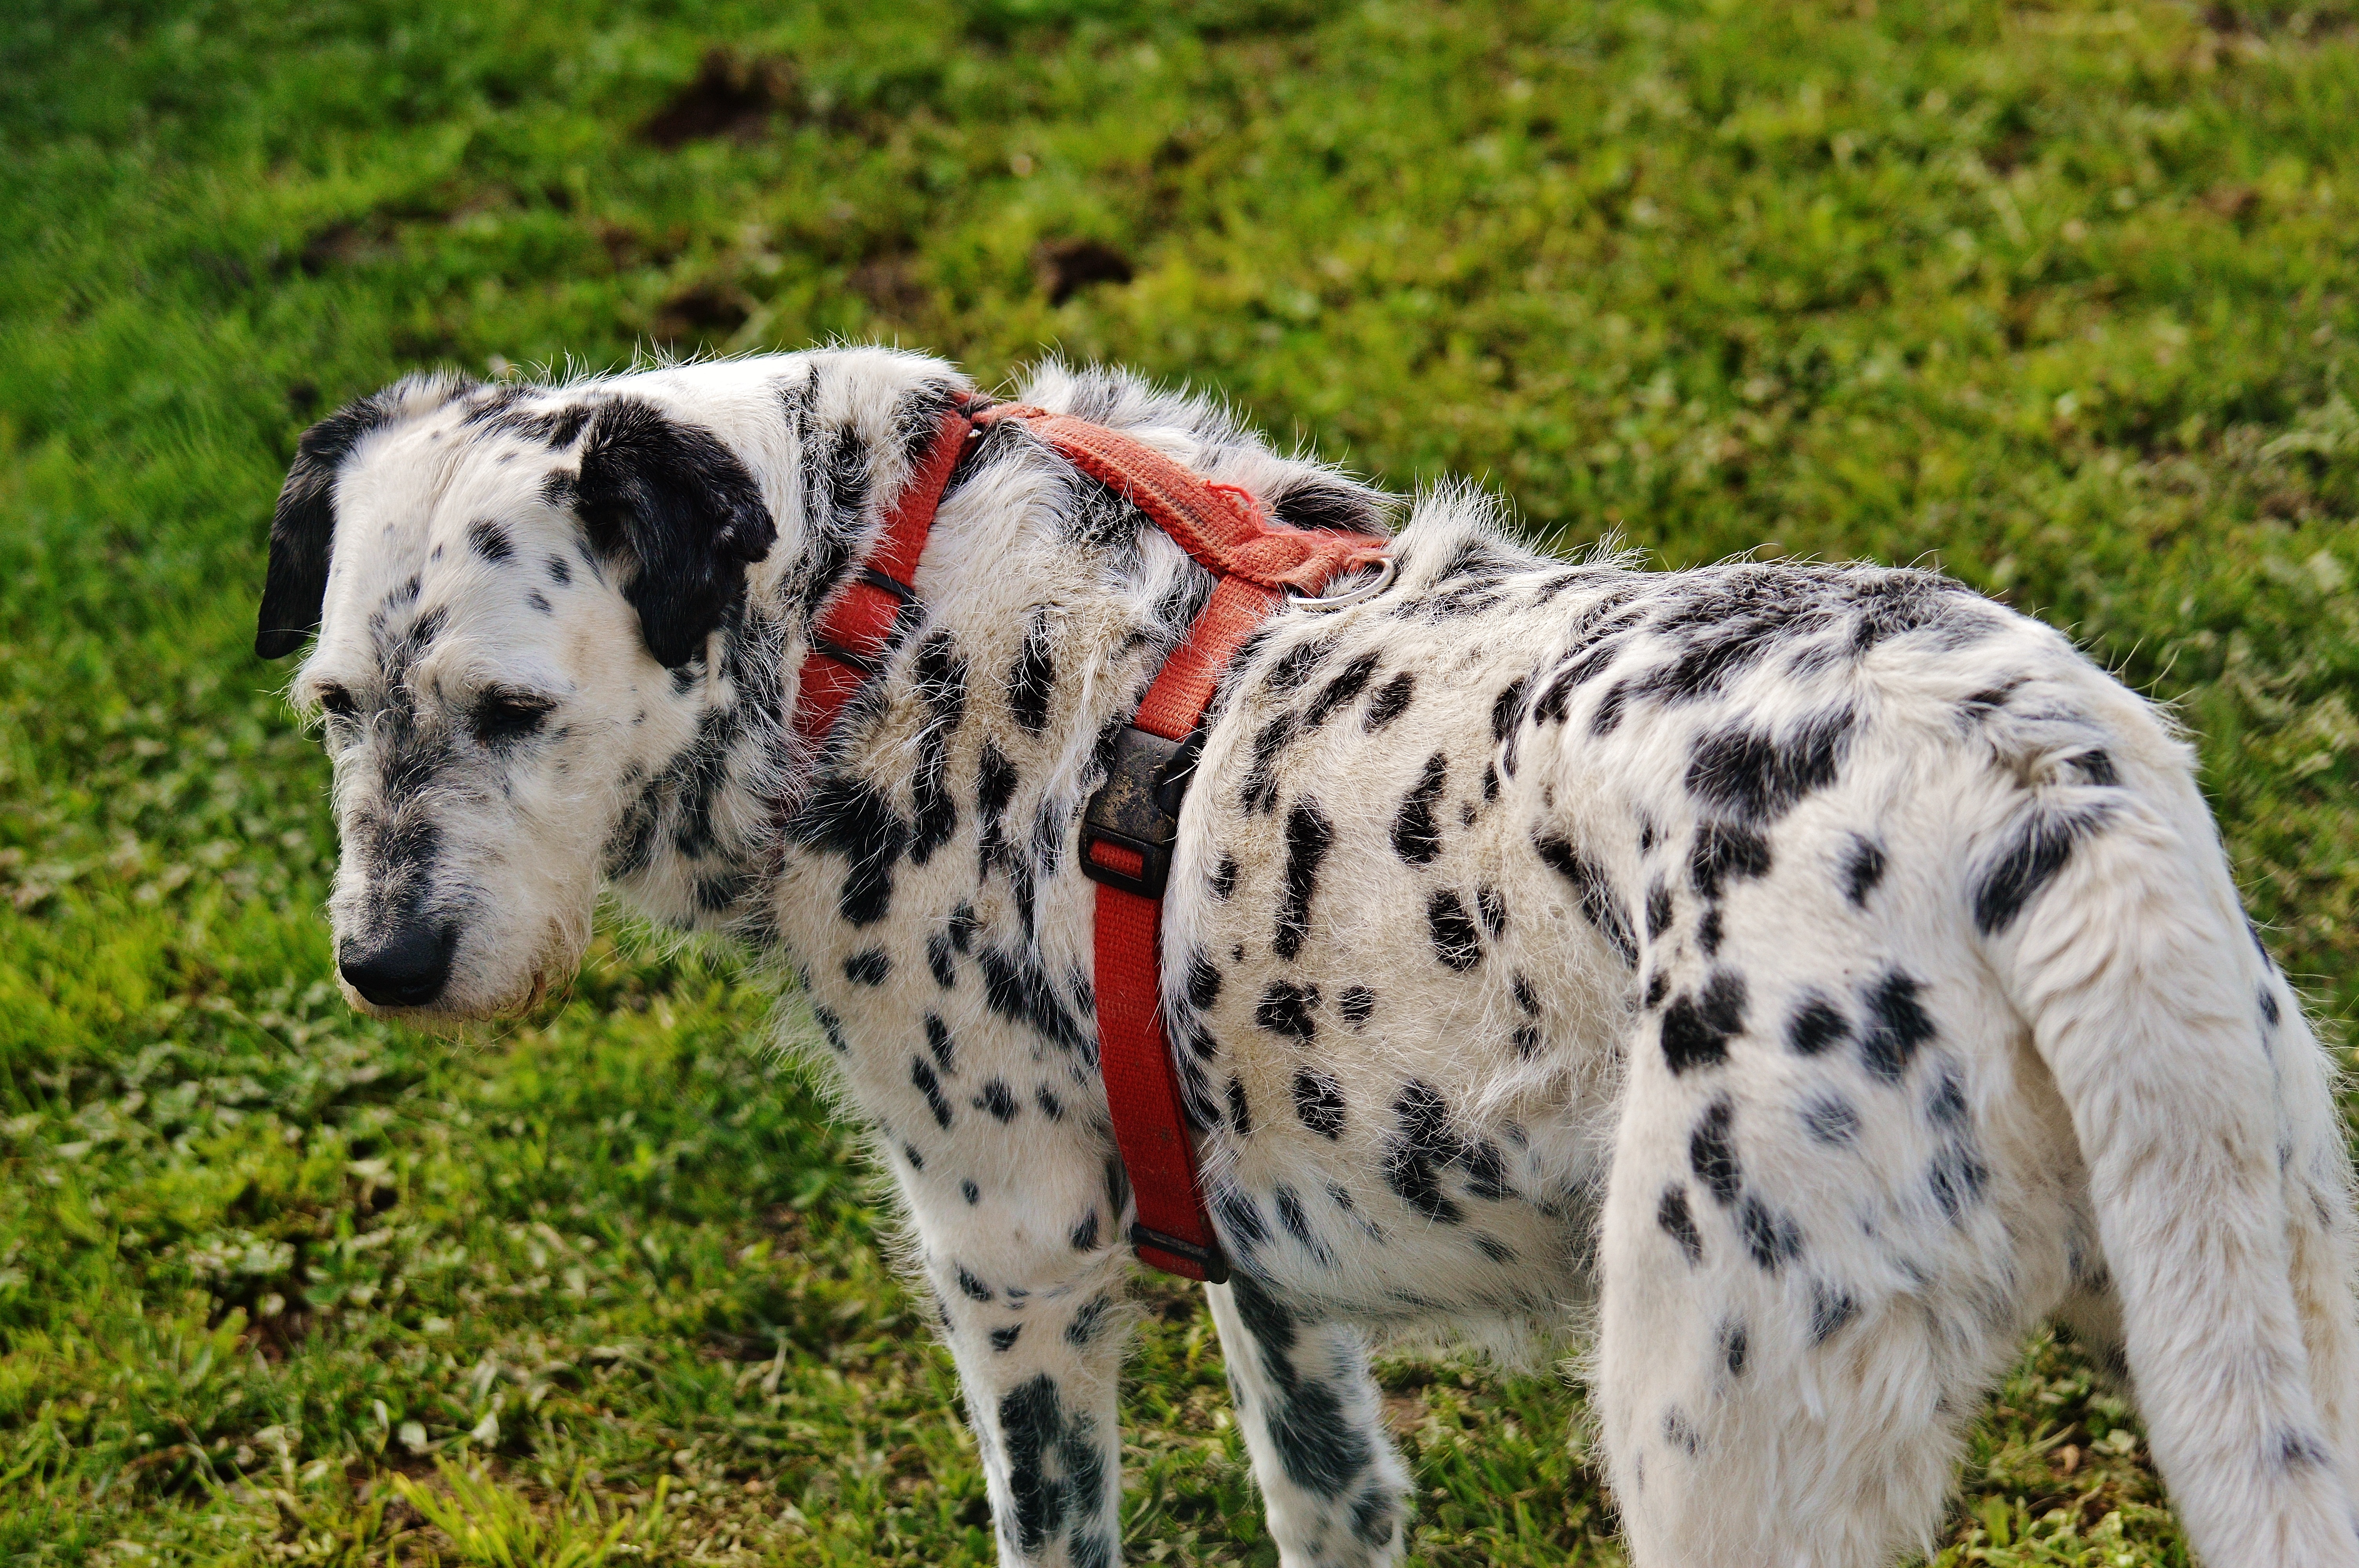
white, dog, animal, mammal, black, vertebrate, dalmatian, animal world, dog breed, wildlife photography, stains, animal portrait, guard dog, great dane, setter, dog like mammal, louisiana catahoula leopard dog